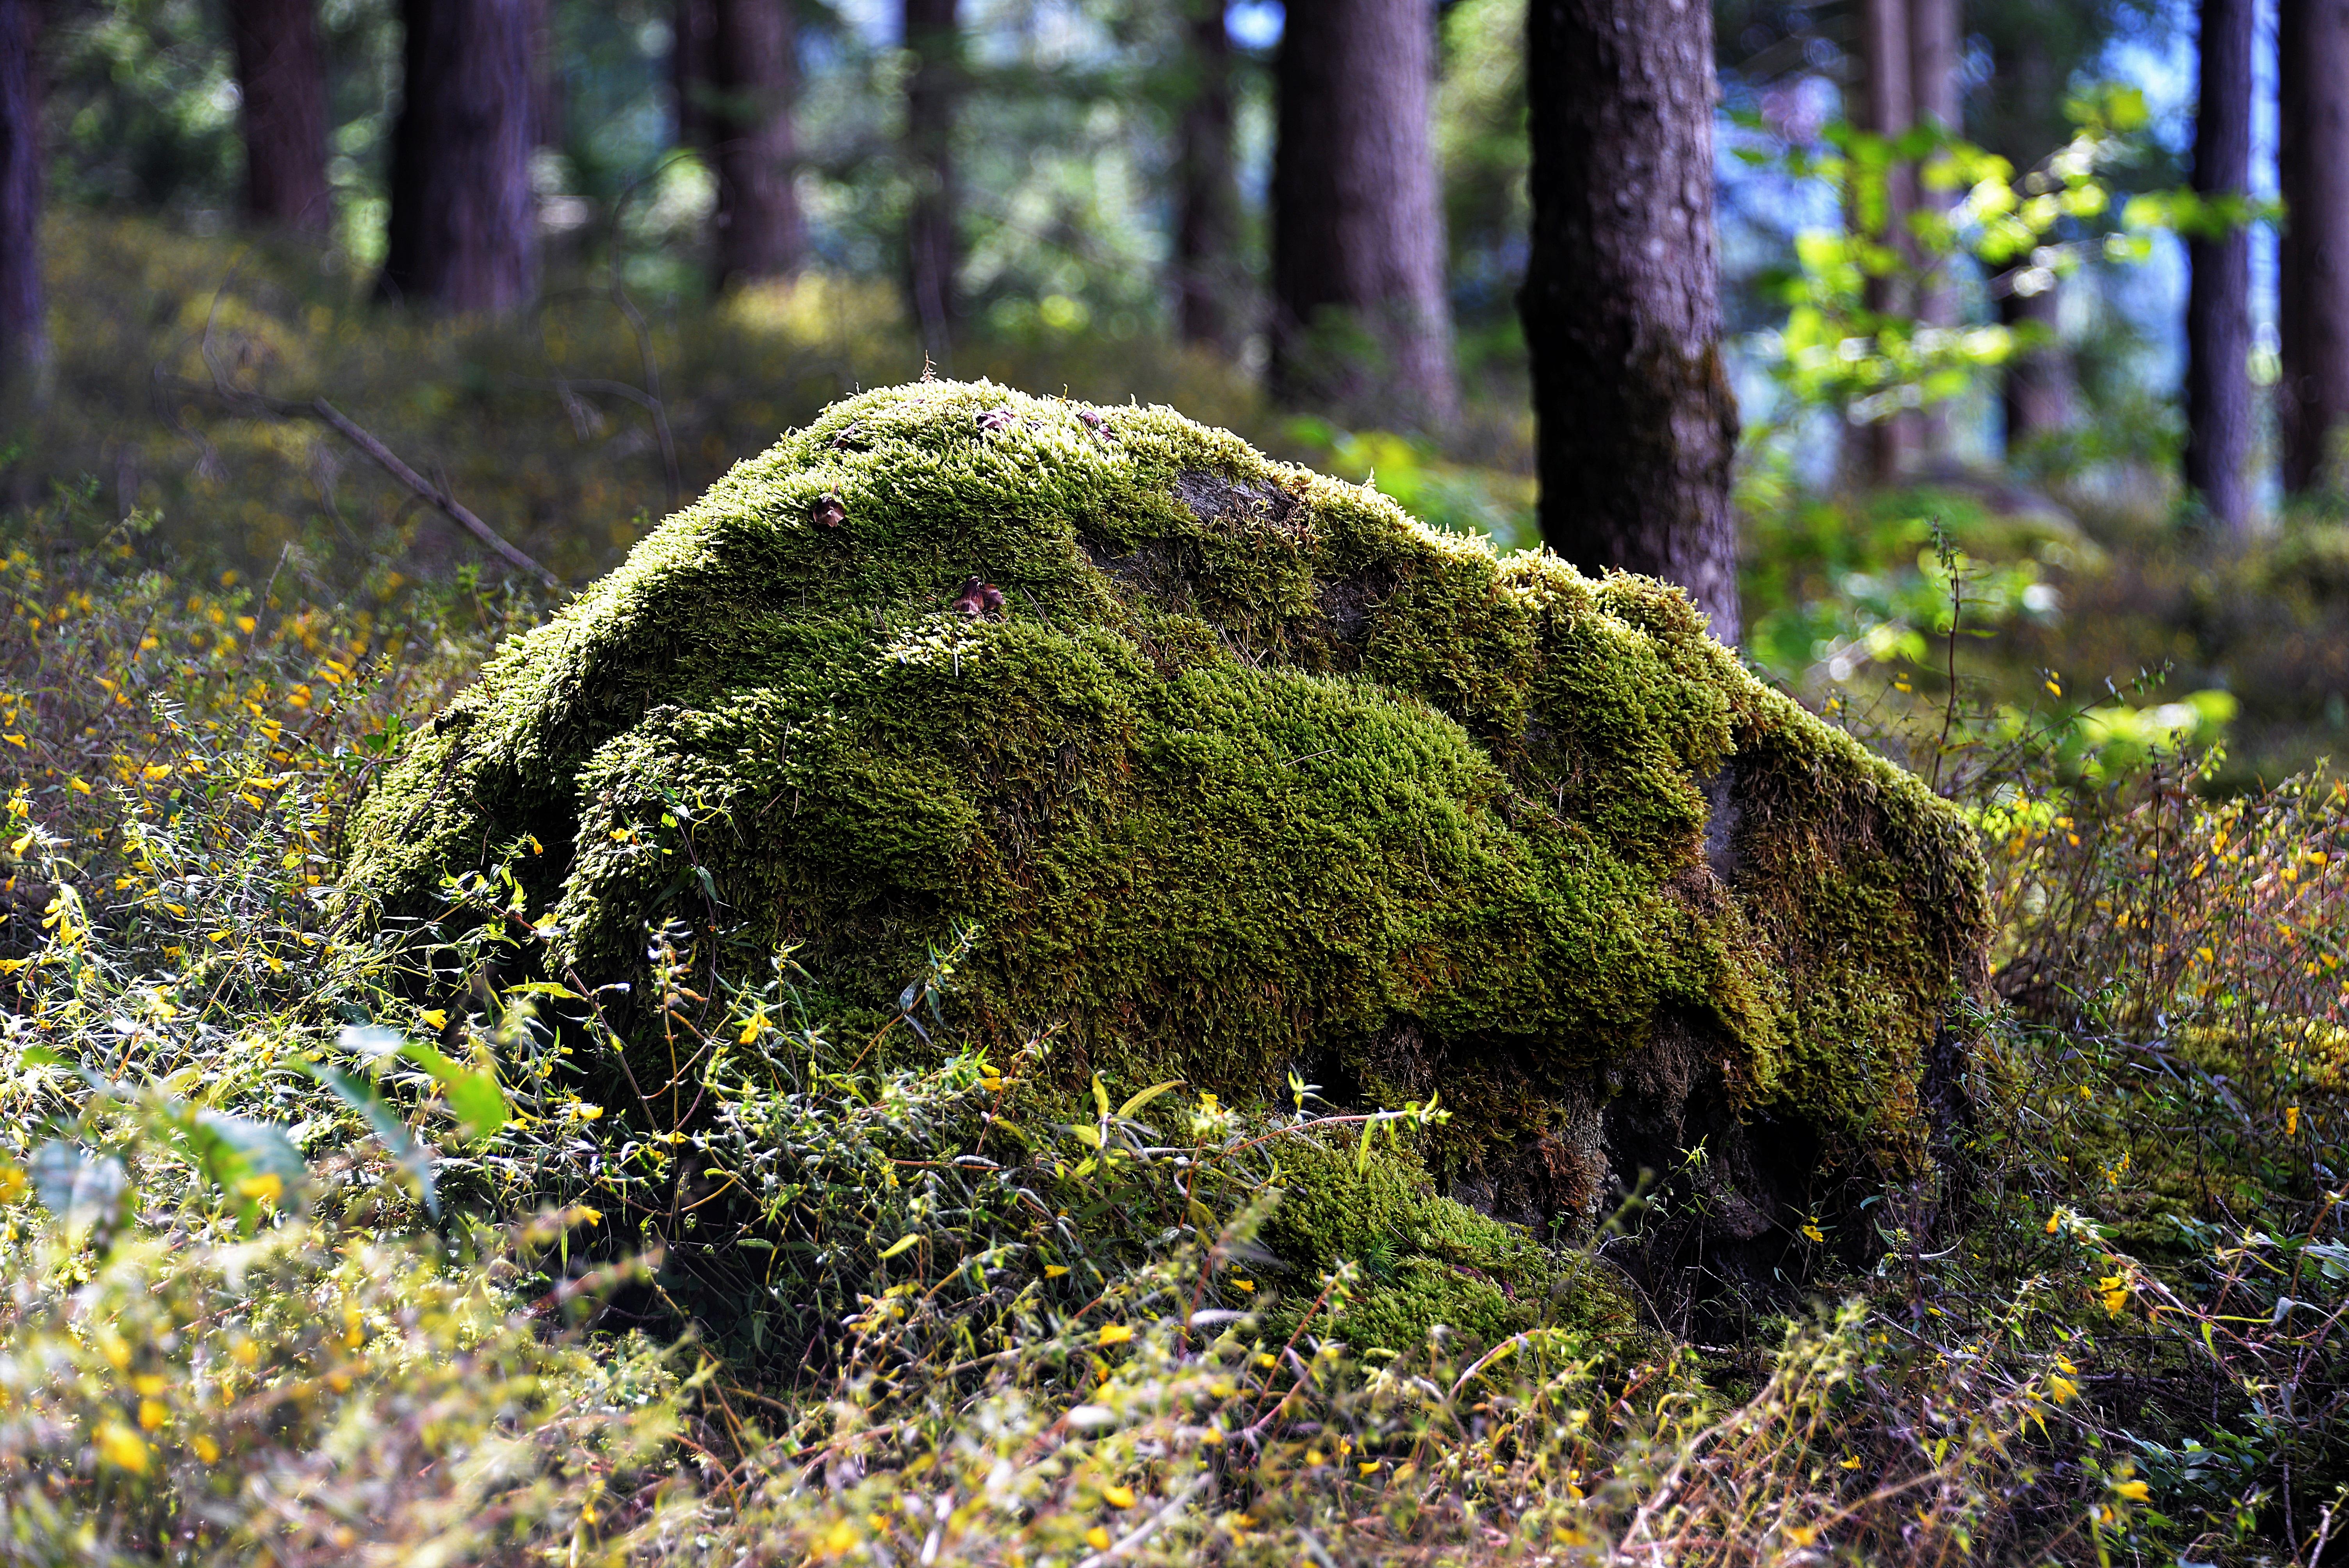
tree, nature, forest, grass, rock, plant, lawn, sunlight, leaf, flower, trunk, stone, moss, green, autumn, botany, garden, flora, season, vegetation, shrub, deciduous, woodland, habitat, ecosystem, bemoost, natural environment, woody plant, land plant, non vascular land plant